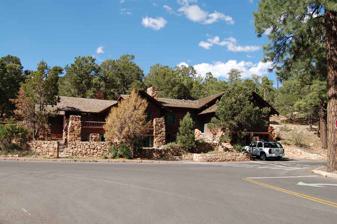
Building: Grand Canyon National Park Superintendent's Residence
Country: United States of America
Year built: 1931
Historic house in Arizona, United States United States historic place Superintendent's Residence U.S. National Register of Historic Places Show map of Arizona Show map of the United States Location Off Rte. 8A, in Grand Canyon National Park, Grand Canyon, Arizona Coordinates 36°3′22″N 112°8′5″W / 36.05611°N 112.13472°W / 36.05611; -112.13472 Built 1921 Architect Daniel Ray Hull , Thomas Chalmers Vint Architectural style Rustic NRHP reference No. 74000450 Added to NRHP September 6, 1974 The Grand Canyon National Park Superintendent's Residence is an early National Park Service Rustic style building, designed in 1921 by Daniel Ray Hull of the National Park Service Branch of Plans and Designs as the park's first headquarters building. The visitor information room was financed by a donation from the Brooklyn Daily Eagle newspaper. The building was altered in 1931 by Thomas Chalmers Vint to be the park superintendent's residence, superseded as headquarters by the Grand Canyon Park Operations Building It is included in the Grand Canyon Village National Historic Landmark District . Description As originally built the structure was a relatively small two-story, L-shaped administrative building with a stone first floor and a frame second floor.  When it was converted to a residence in 1931 it was enlarged in a sympathetic manner, retaining its original design vocabulary. The main living quarters are on the upper level, with eight rooms including the living room, dining room, kitchen, bedrooms and bathrooms, with stone fireplaces in the dining and living rooms. The main entrance is from a porch off the living room. The downstairs features a family room with another stone fireplace, formerly the visitor information office. There remainder of the lower level is occupied by a variety of rooms and winding corridors that connect to a two-car garage. The building is currently used for administrative offices for one of the park's concessionaires. Historic designation The Superintendent's Residence was listed on the National Register of Historic Places on September 6, 1974. It is a major contributing component to the Grand Canyon Village Historic District , a National Historic Landmark District . See also Architects of the National Park Service National Register of Historic Places listings in Grand Canyon National Park Rustic architecture in Arizona References